Everything's Ducky

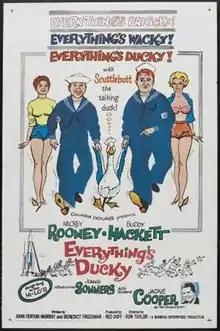
Theatrical release poster

Everything's Ducky is a 1961 comedy film directed by Don Taylor and written by Benedict Freedman and John Fenton Murray. The film stars Mickey Rooney, Buddy Hackett, Jackie Cooper, Joanie Sommers, Roland Winters and Elizabeth MacRae. The film was released on December 20, 1961, by Columbia Pictures.